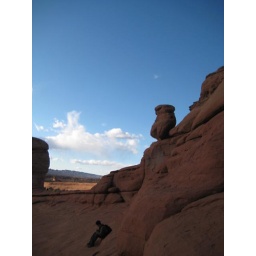
Random person against sky